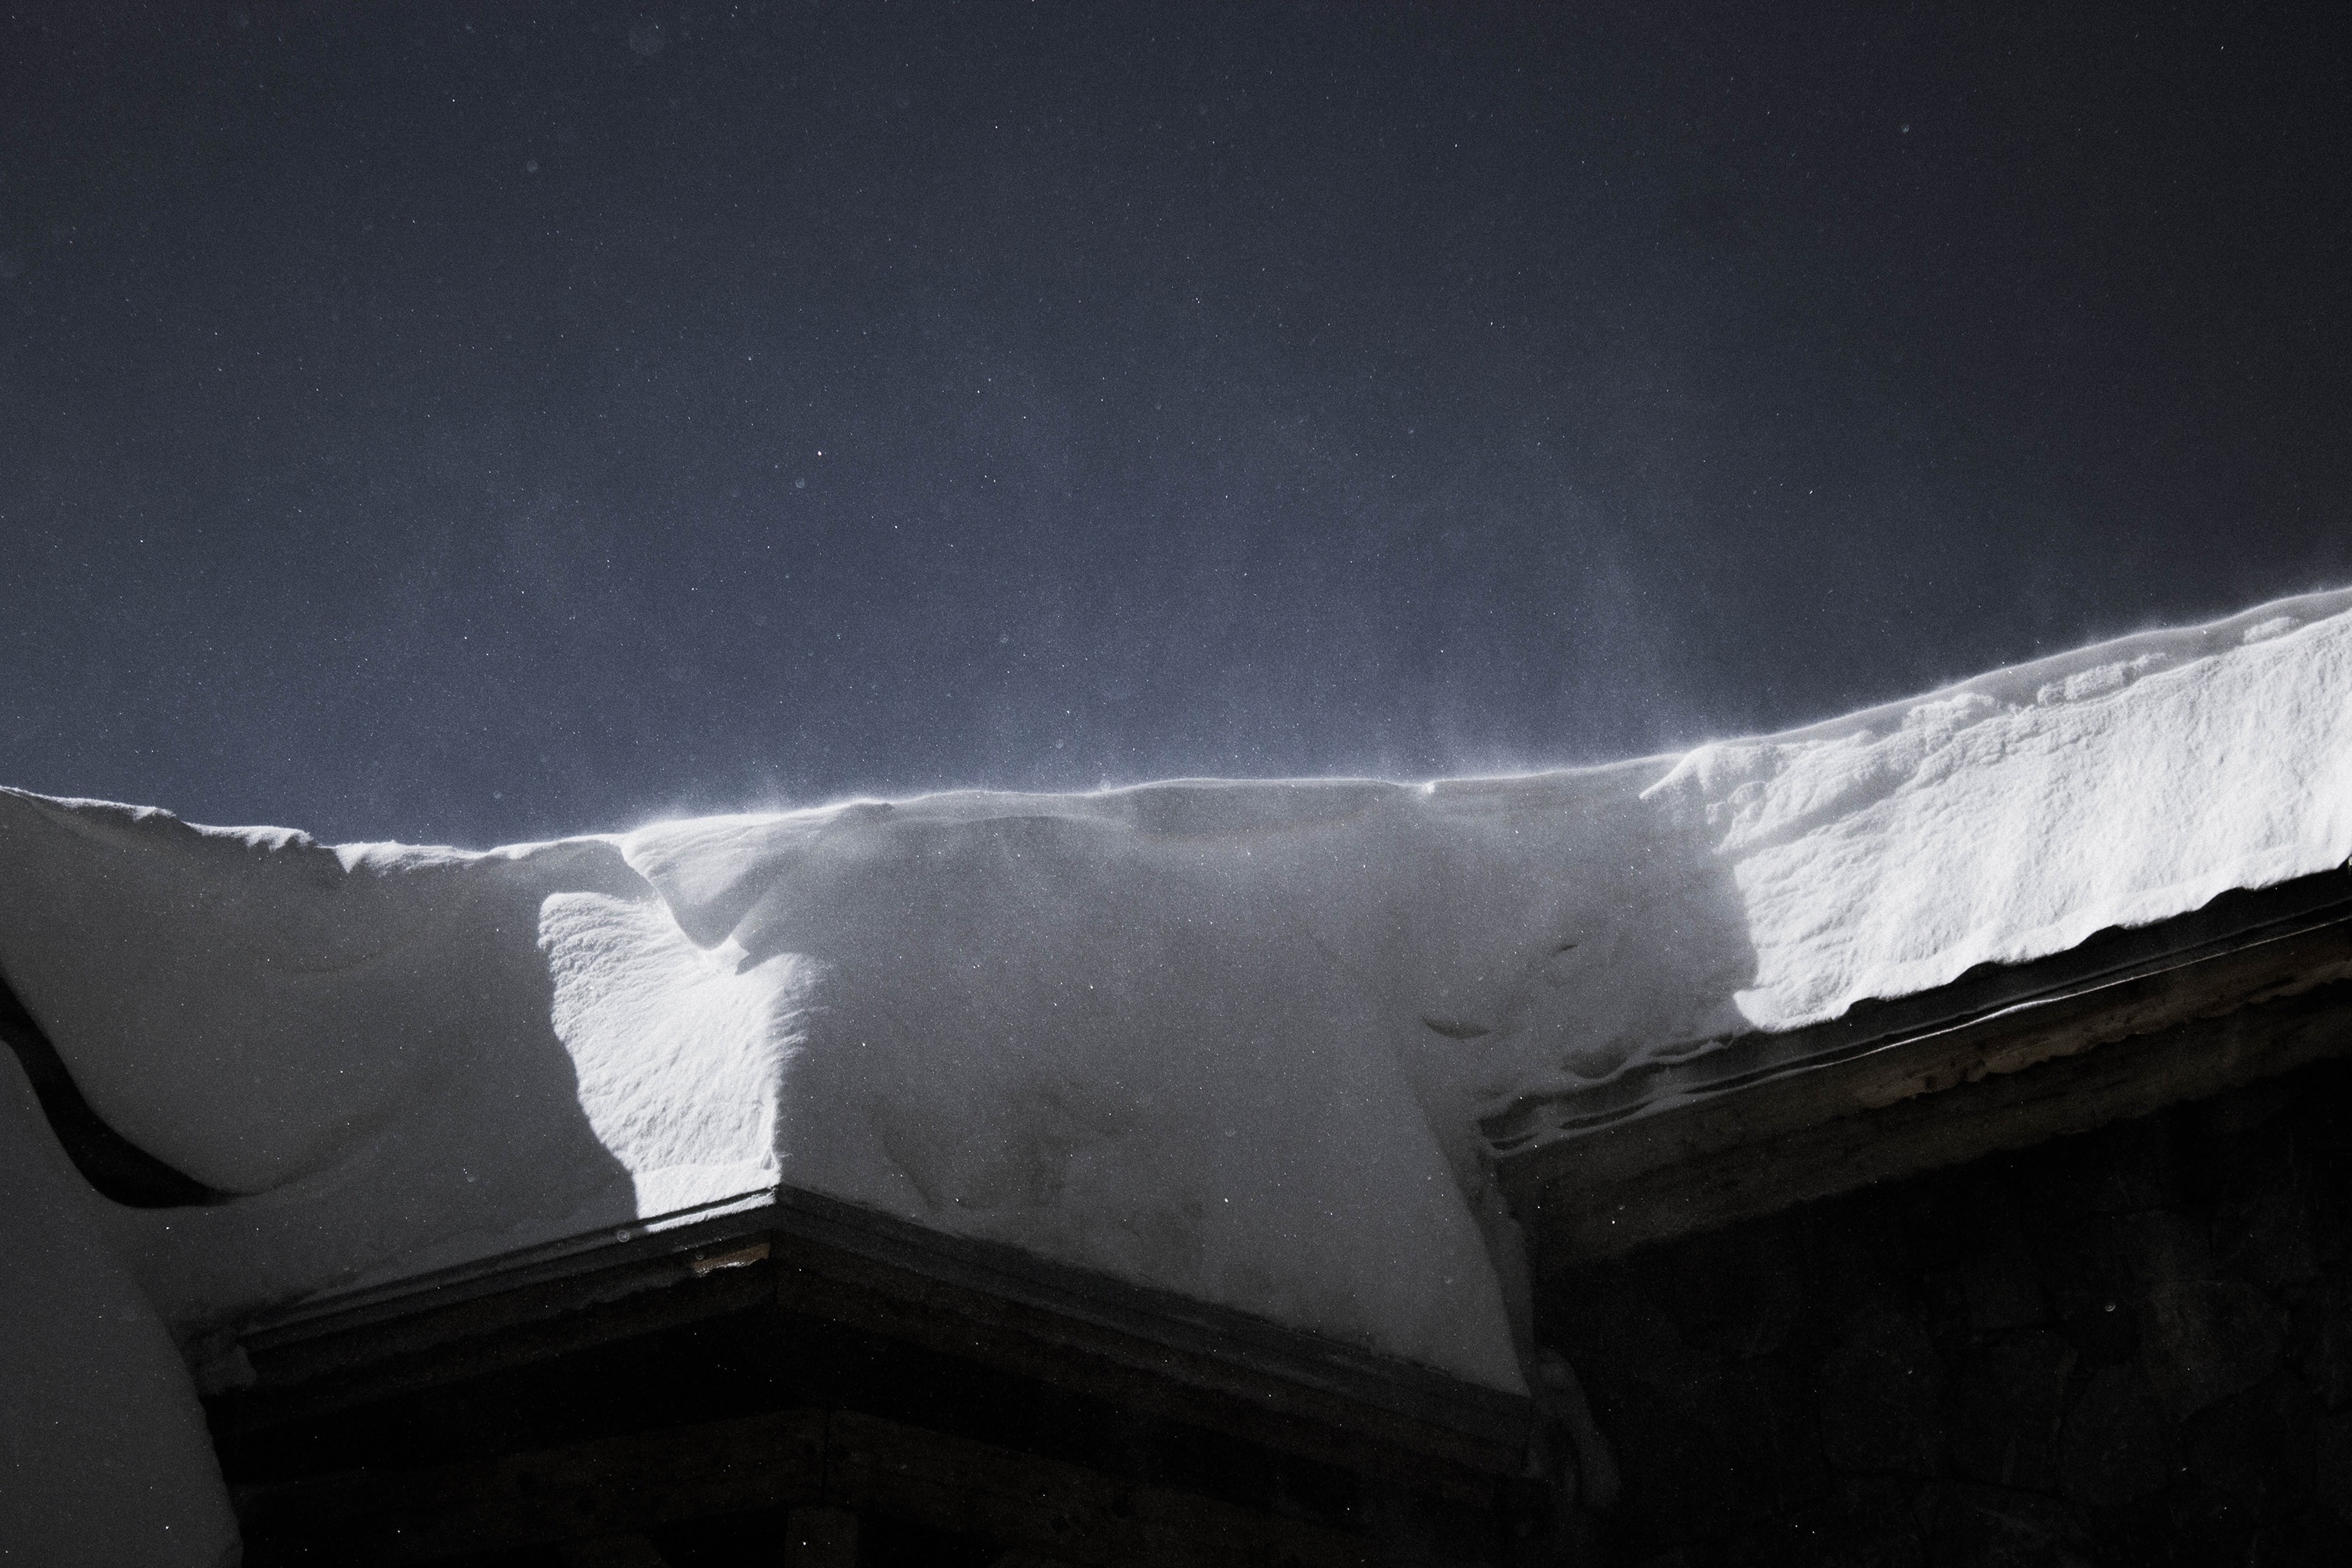
snow, wing, light, white, night, wave, ice, darkness, black, freezing, atmosphere of earth